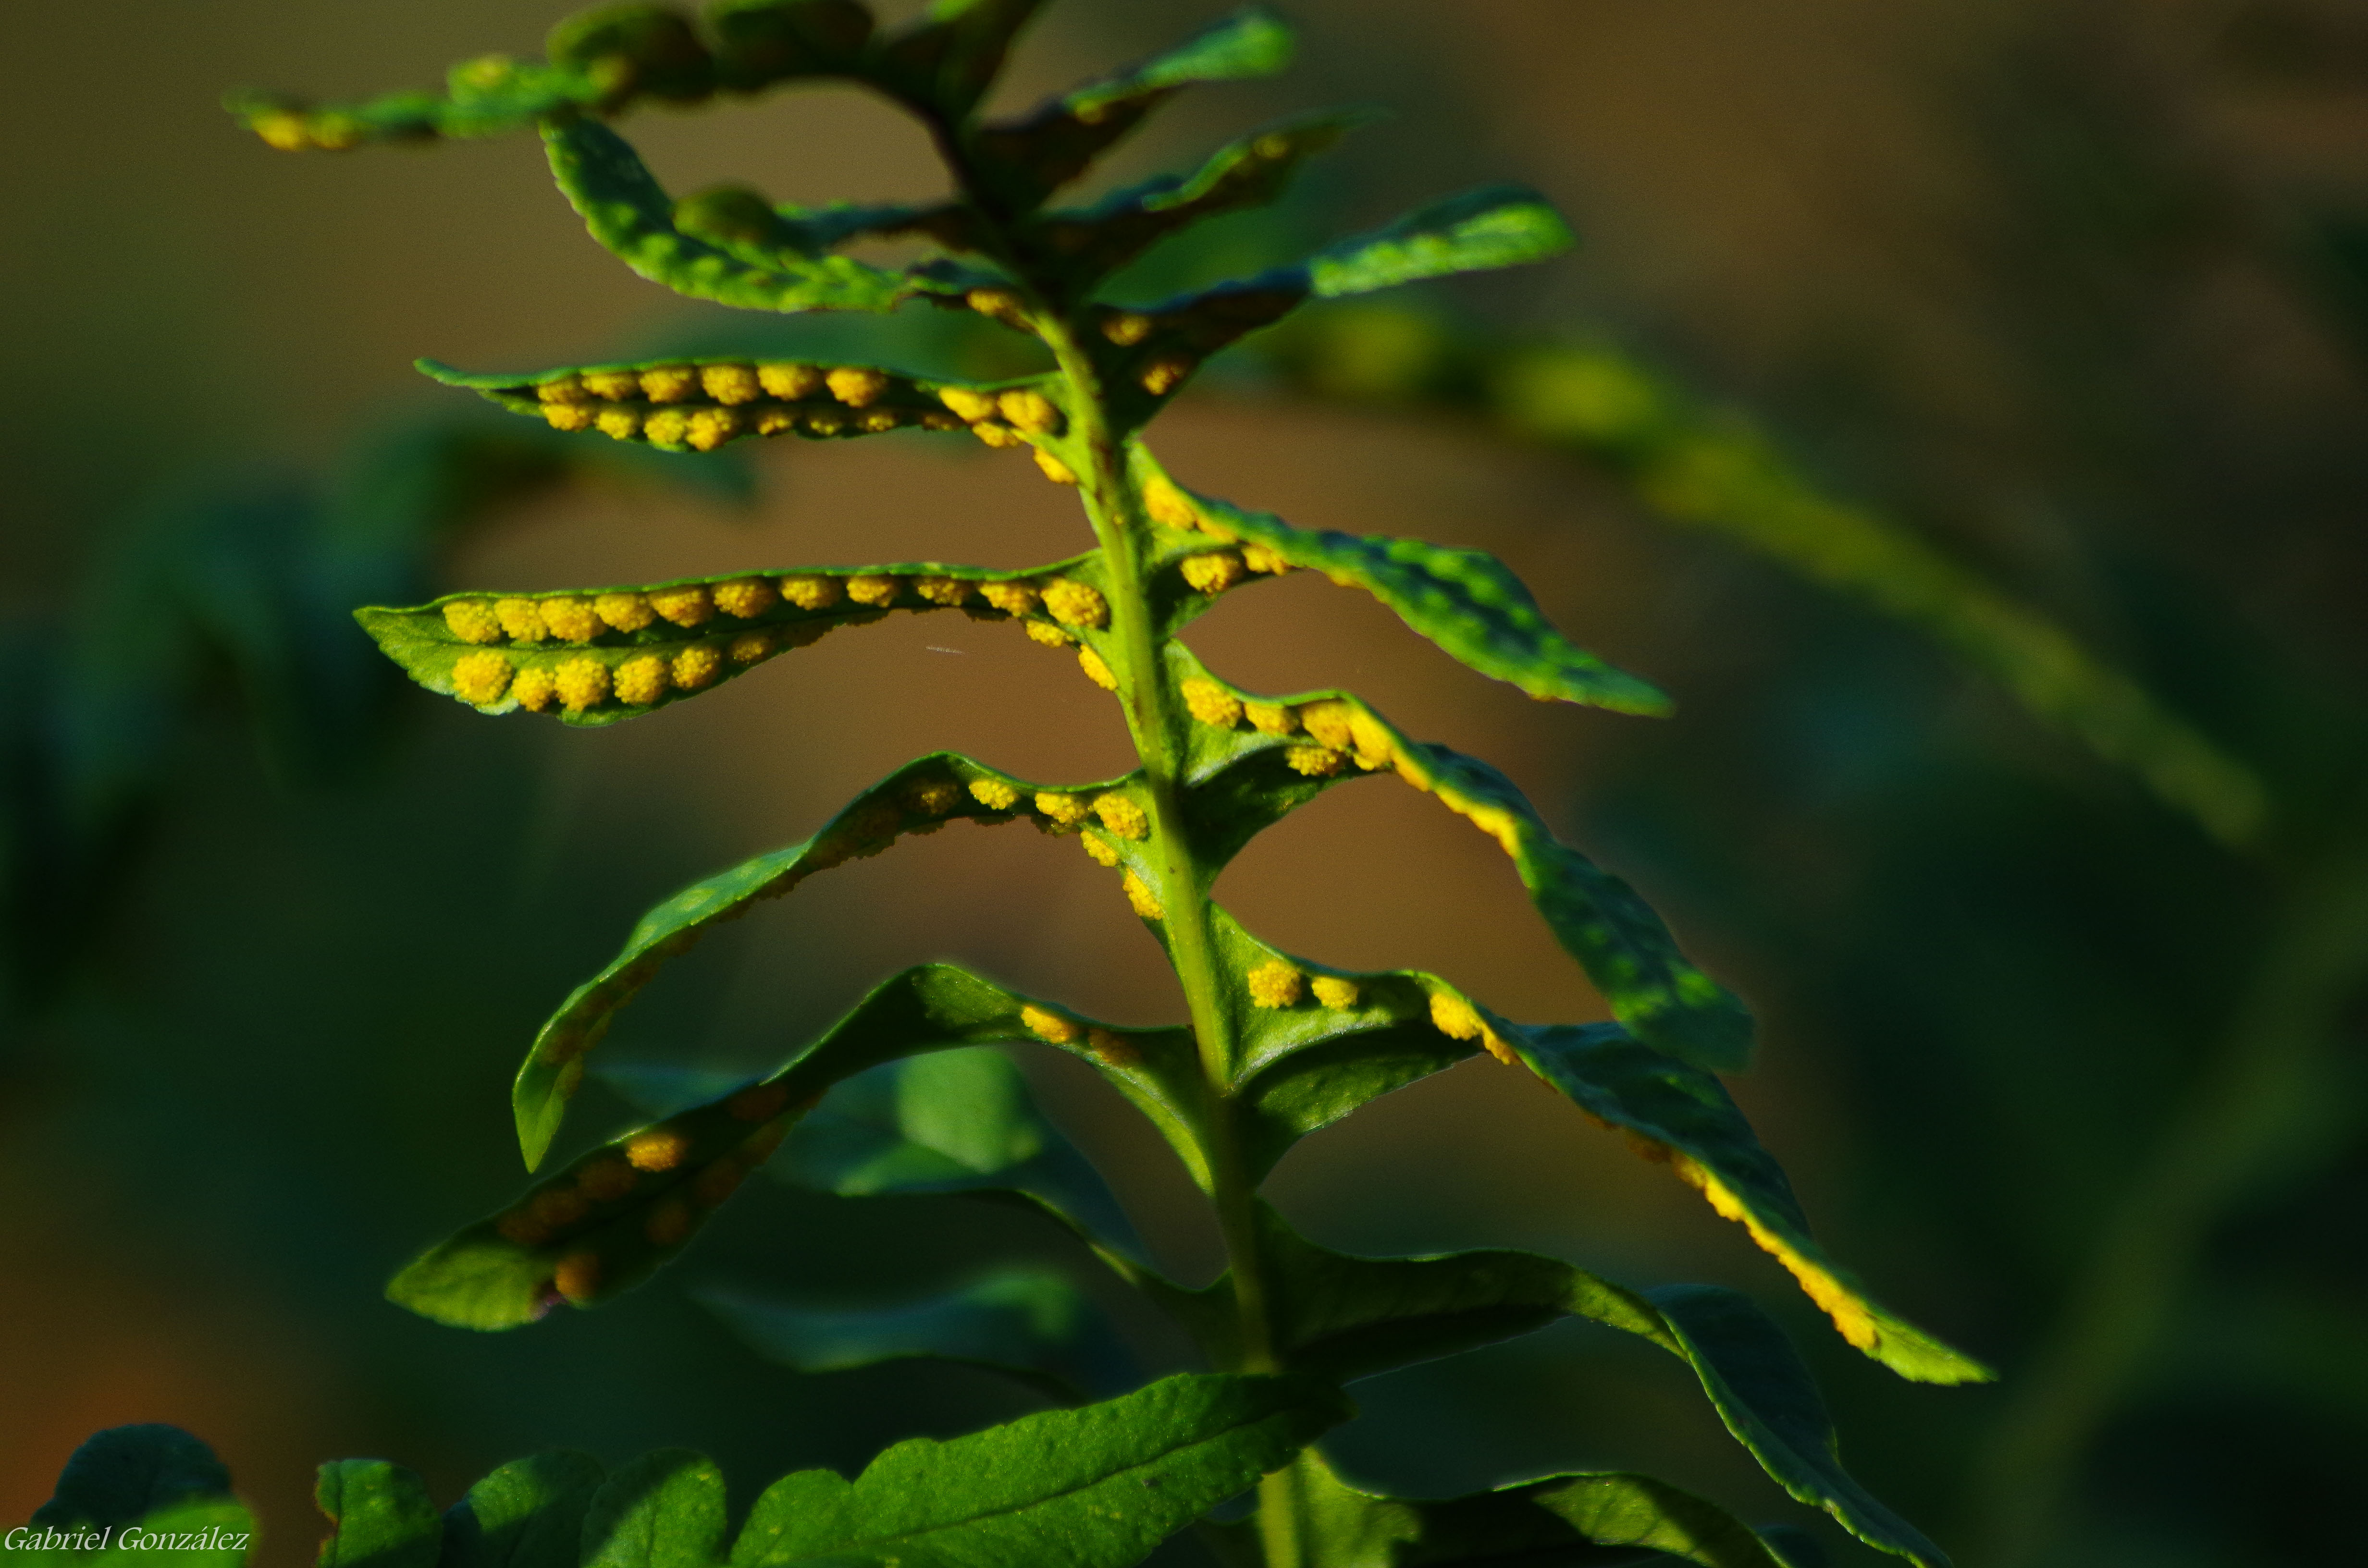
tree, nature, forest, branch, plant, sunlight, leaf, flower, green, jungle, botany, flora, fern, rainforest, ggl1, gaby1, varios, some, pentaxk30, pentax80320, macro photography, plant stem, land plant, ferns and horsetails